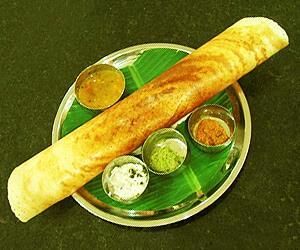
Dish: masala_dosa